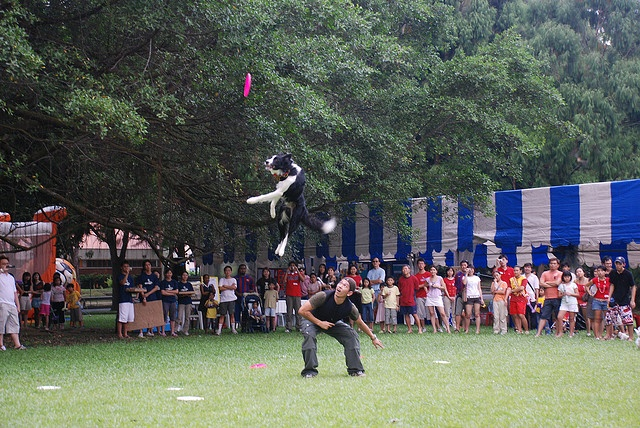
a person on a field with a dog and a frisbee
A dog jumping up in the air at a Frisbee.
A man and a dog are playing with a Frisbee.
A man throws a Frisbee and a dog jumps high in the air to catch it.
A man throws the frisbee high for his dog.